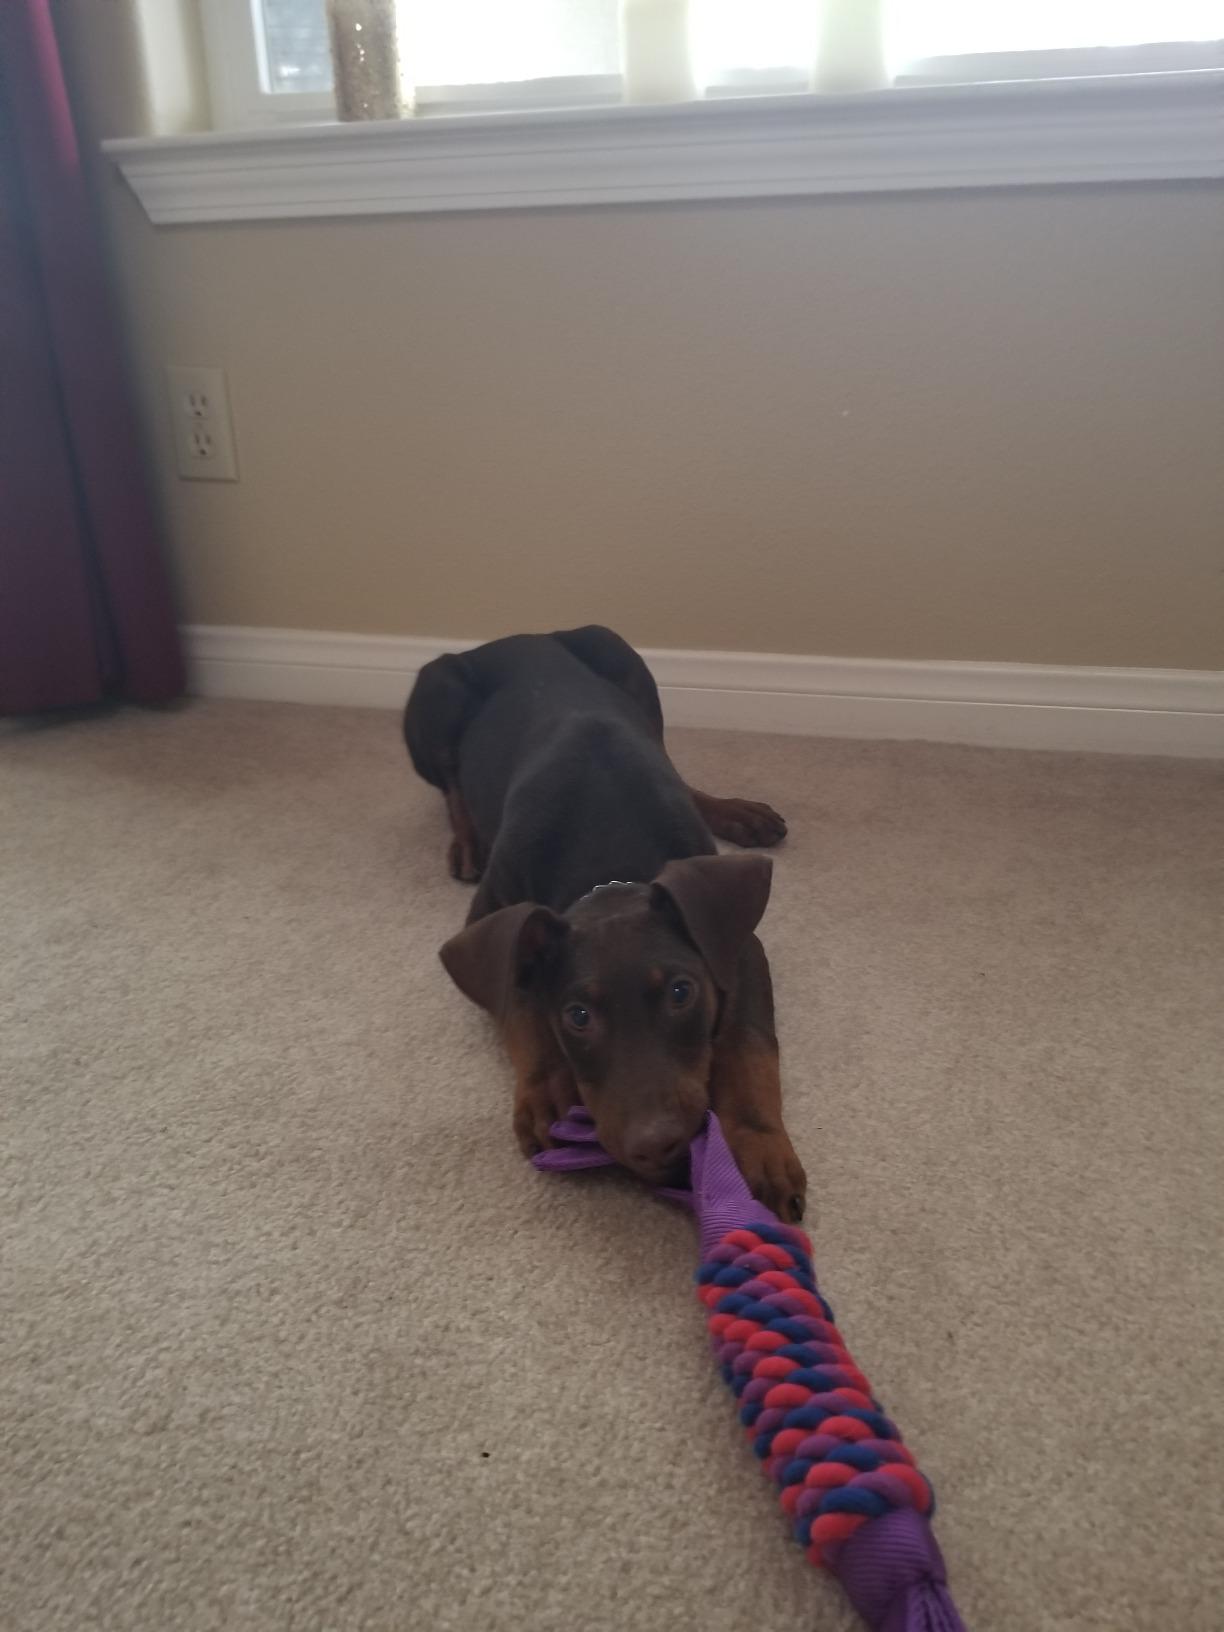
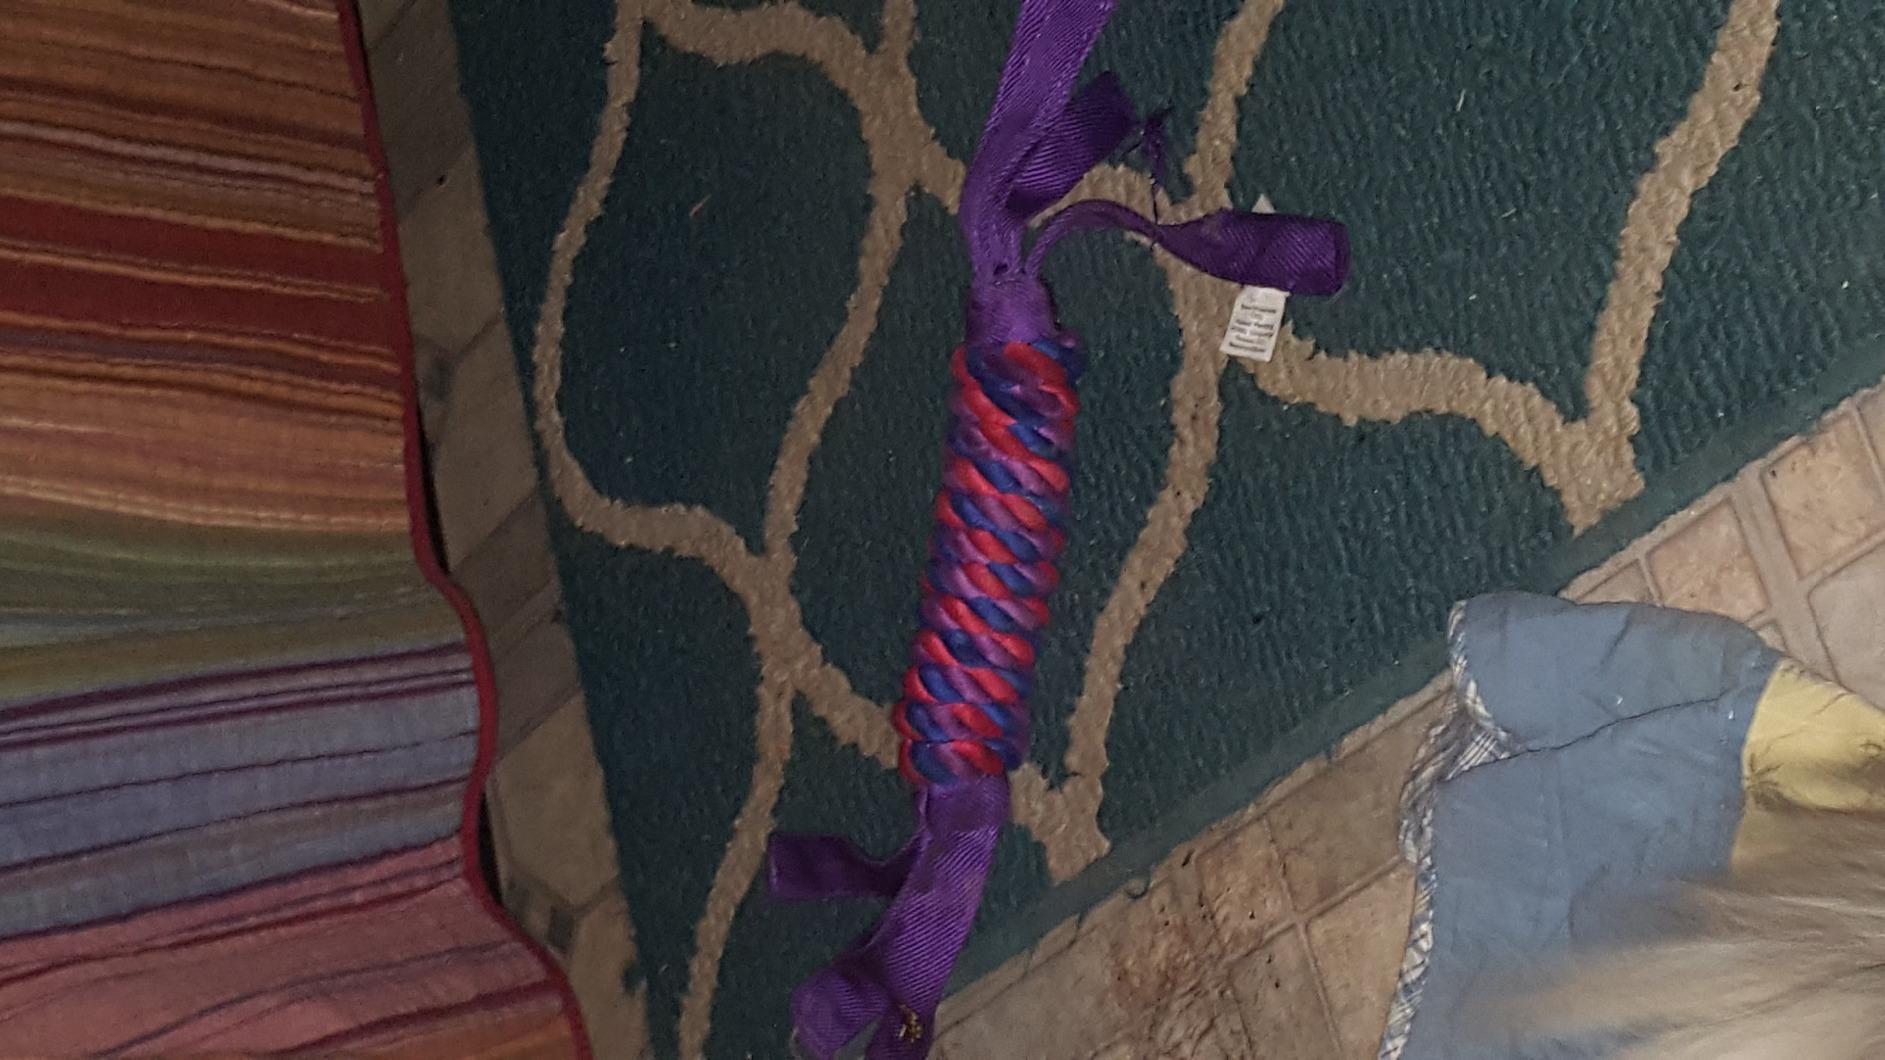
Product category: items_toy
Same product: yes